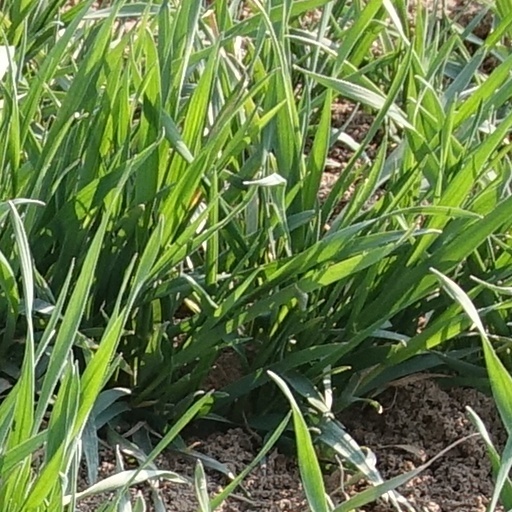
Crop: wheat